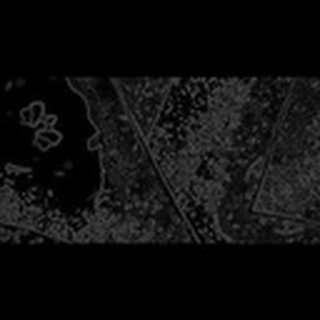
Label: cotton_aphids